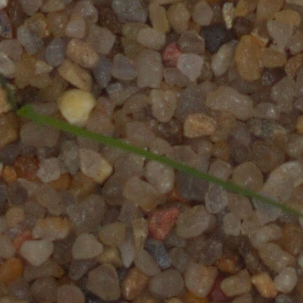
Label: loose_silkybent